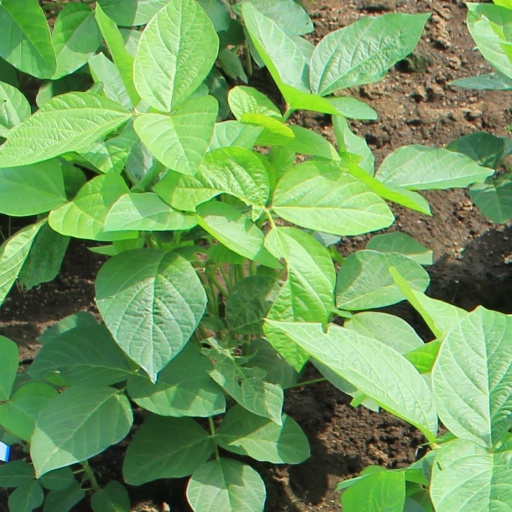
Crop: soybean